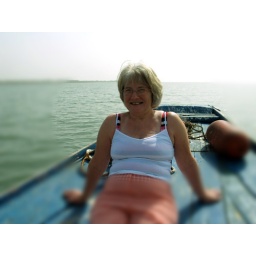
lynn on boat in the gambia river 2